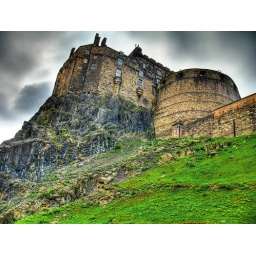
Dramatic dark clouds over Edinburgh Castle, taken from a road running beneath the castle terrace.